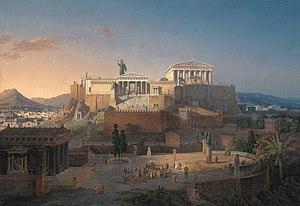
L’acropole d'Athènes est un plateau rocheux calcaire s'élevant au centre de la ville d'Athènes à laquelle elle a longtemps servi de citadelle, de l'Athènes antique à l'occupation ottomane, ainsi que de sanctuaire religieux durant l'Antiquité. Inscrite au patrimoine mondial de l'UNESCO, l'Acropole est actuellement un des sites touristiques les plus visités du monde.
Le mot religion vient du latin religio. Ce terme, ses équivalents et ses dérivés ont été définis et utilisés de façons diverses selon les époques, les lieux et les auteurs. Ainsi, avec La Religion en Occident, Michel Despland a proposé une histoire des idées de la religion dans laquelle il formule quarante définitions correspondant aux divers usages et significations du terme dans l'histoire.
Phidias, en grec ancien : Φειδίας / Pheidias, est un des plus célèbres sculpteurs, orfèvres et peintres du premier classicisme grec. Son influence fut considérable sur l’art de son époque.
L’histoire d’Athènes offre un vaste champ d'investigation aux spécialistes, vu le très grand nombre de documents arrivés à leur connaissance.